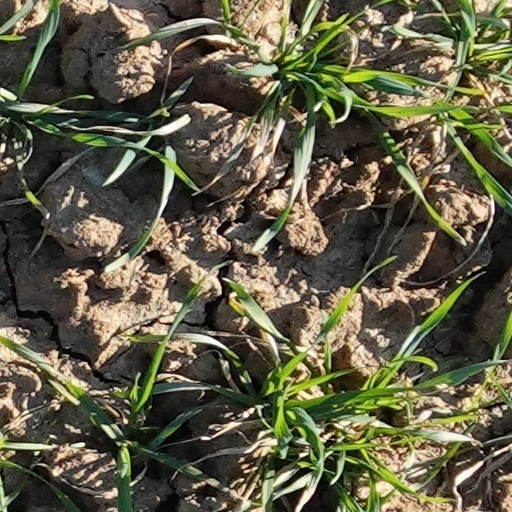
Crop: wheat